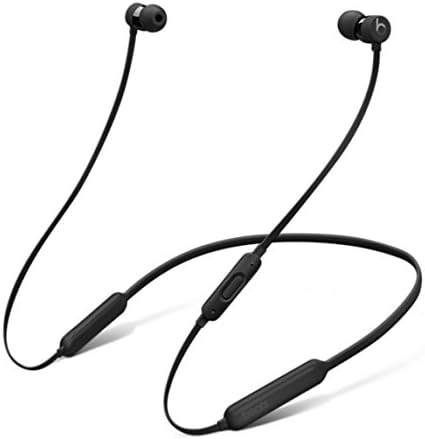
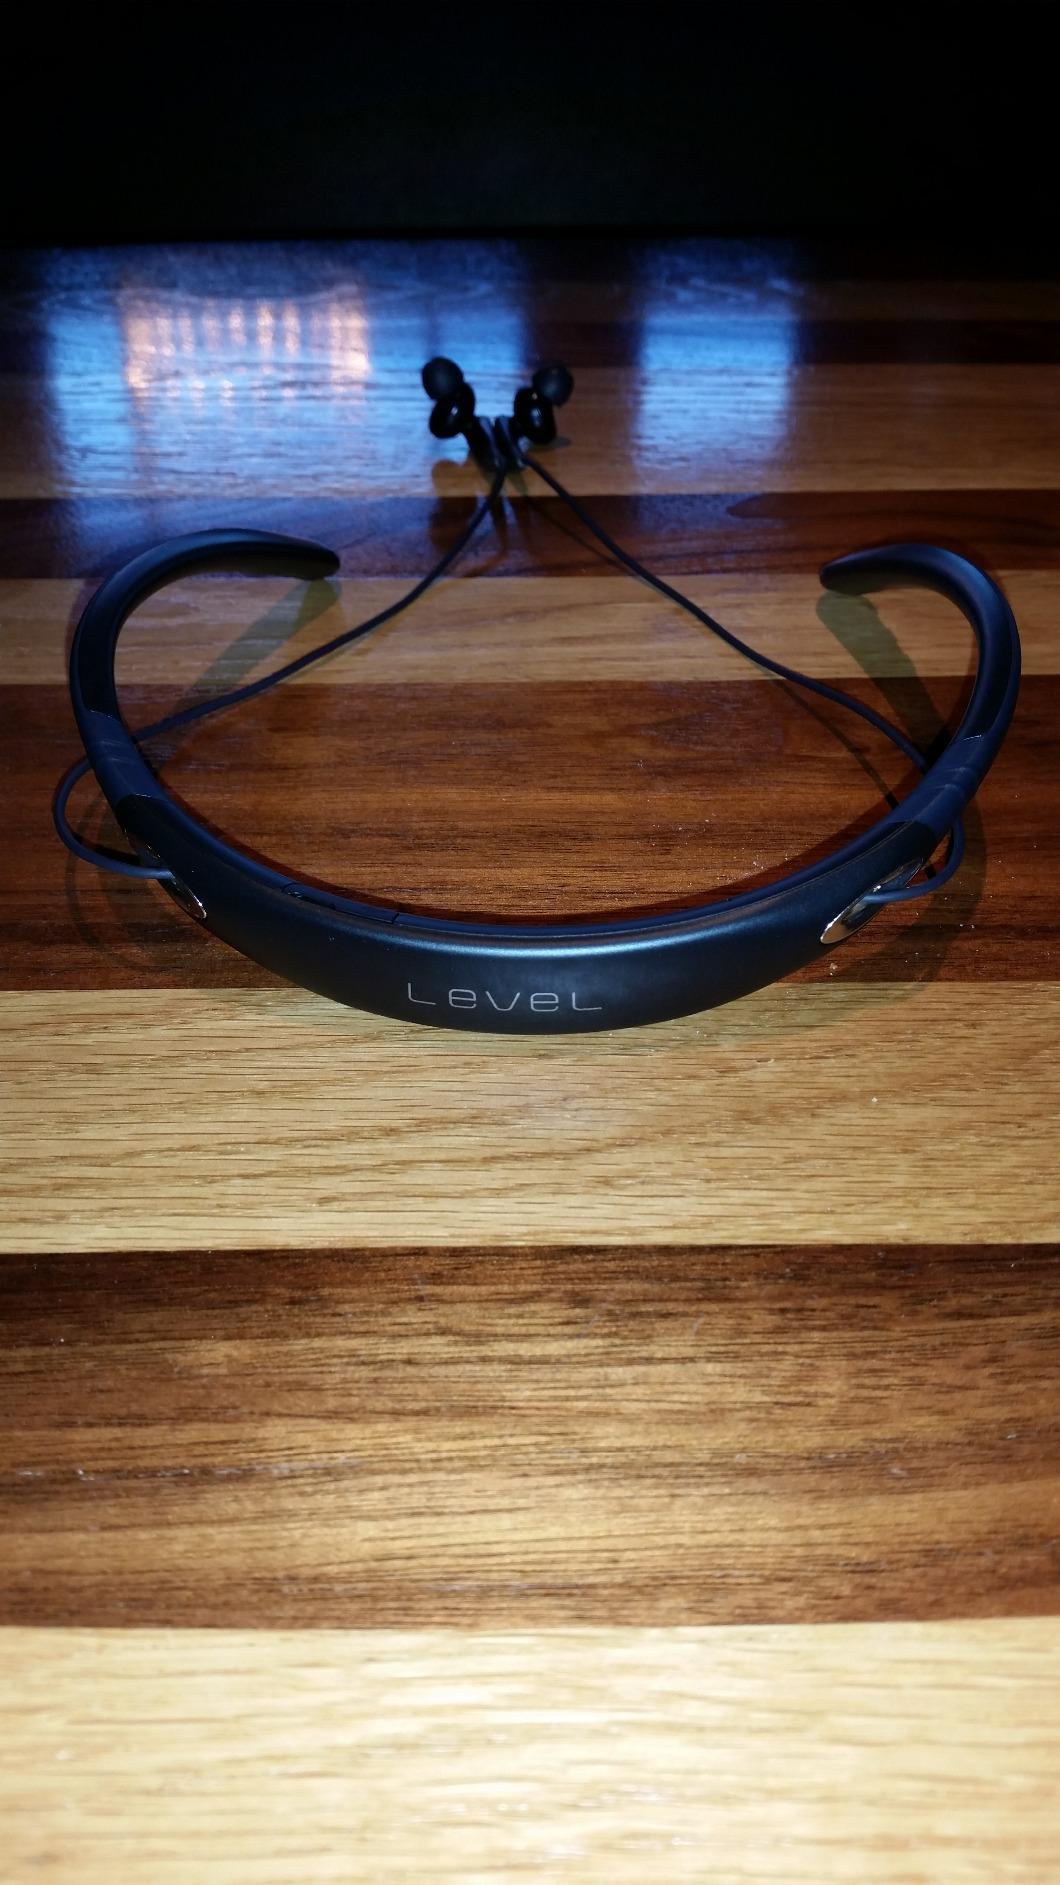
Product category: headphones
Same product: no